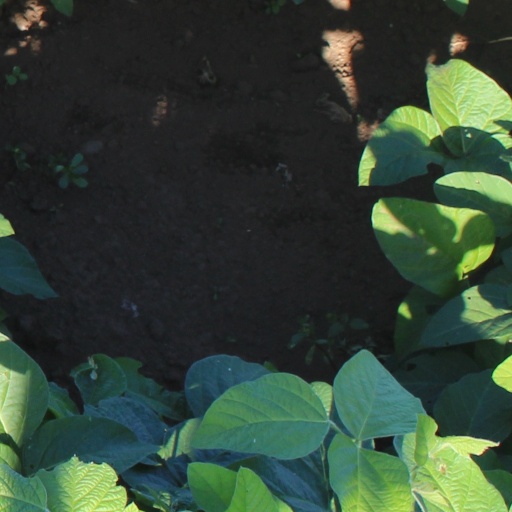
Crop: soybean